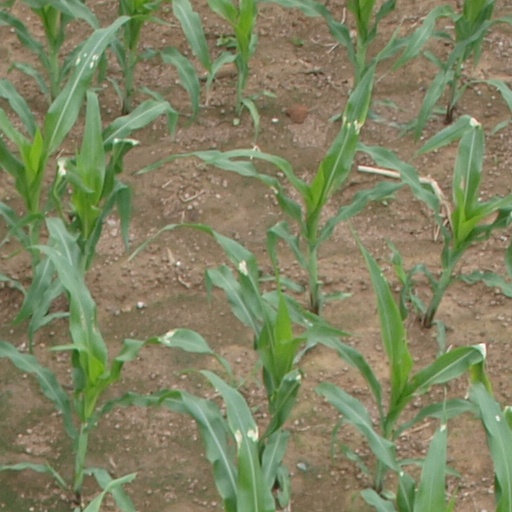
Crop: maize; corn